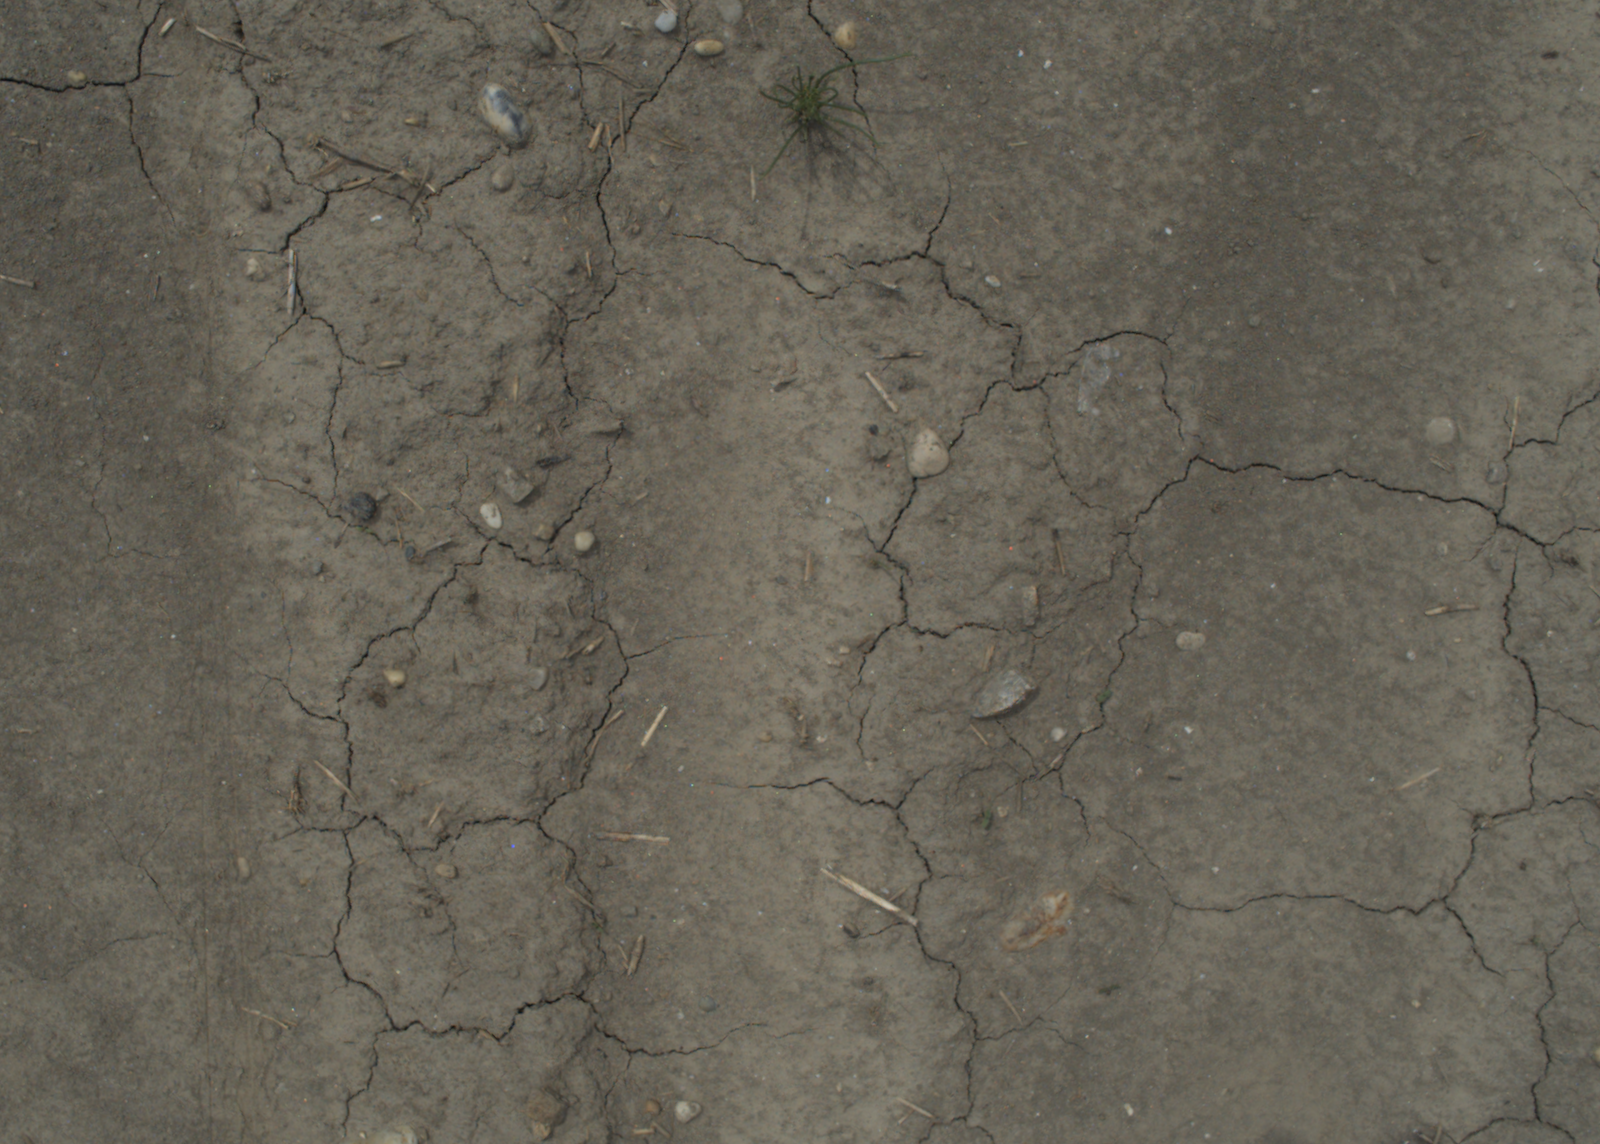
Capture date: 21.07.2021 12:45:09
Weather: mixed
Wind: medium
Seeding date: 08.06.2021
Plant canopy height (mm): 962